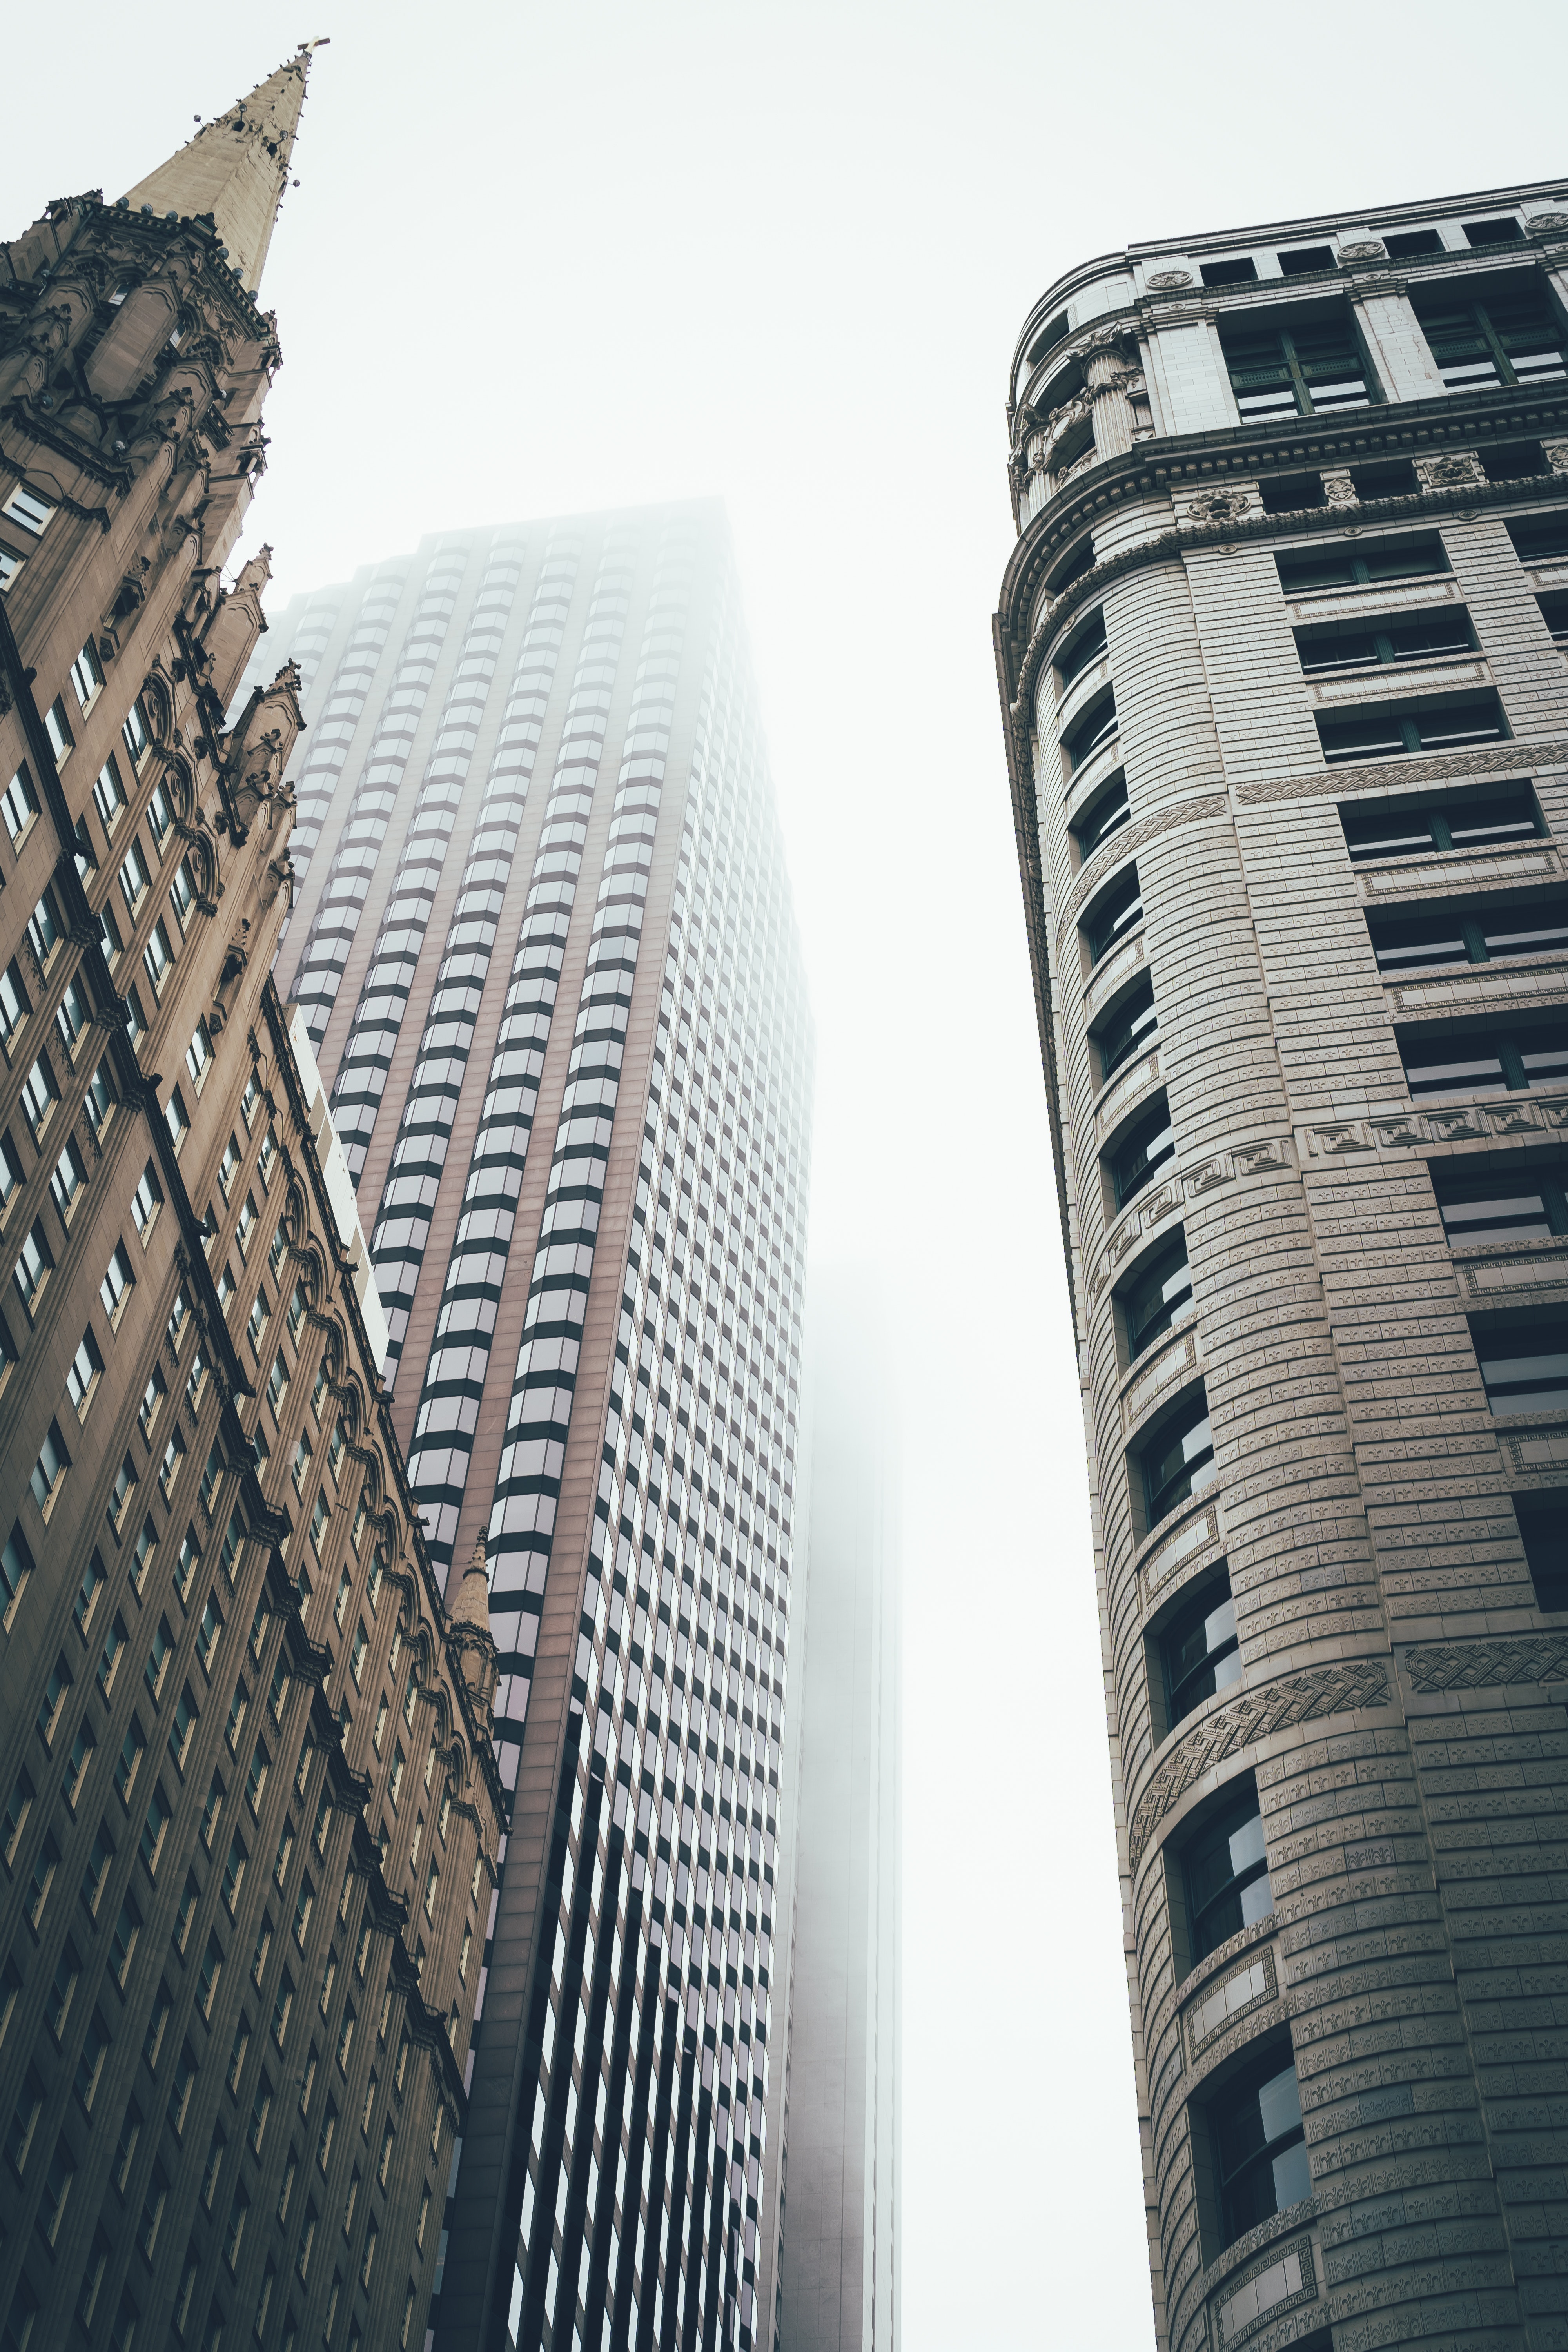
metropolitan area, skyscraper, architecture, urban area, metropolis, daytime, building, tower block, city, landmark, human settlement, sky, tower, commercial building, condominium, iron, line, mixed use, corporate headquarters, symmetry, Material property, headquarters, facade, urban design, reflection, world, downtown, apartment, brutalist architecture, metal